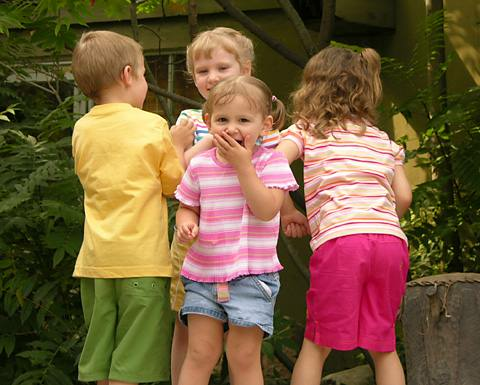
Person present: Yes